Minorities in Ukraine

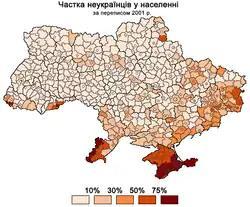
Map showing the proportion of non-Ukrainian minorities in Ukraine according to the 2001 census

Issues regarding minorities in Ukraine are, according to "Financial Times", the biggest potential obstacle to the start of negotiations for the accession of Ukraine to the European Union. Large ethnic Russian (the largest ethnic minority in the country), Romanian (including Moldovans), Bulgarian and Hungarian minorities exist in Ukraine, and Romania and Hungary have striven for the minority rights of the minorities they respectively represent. Prime Minister of Hungary Viktor Orbán has threatened to veto Ukraine's process of EU accession numerous times over minority rights issues. Ukraine also has a small number of Poles, Jews, Armenians, Roma and other nationalities.